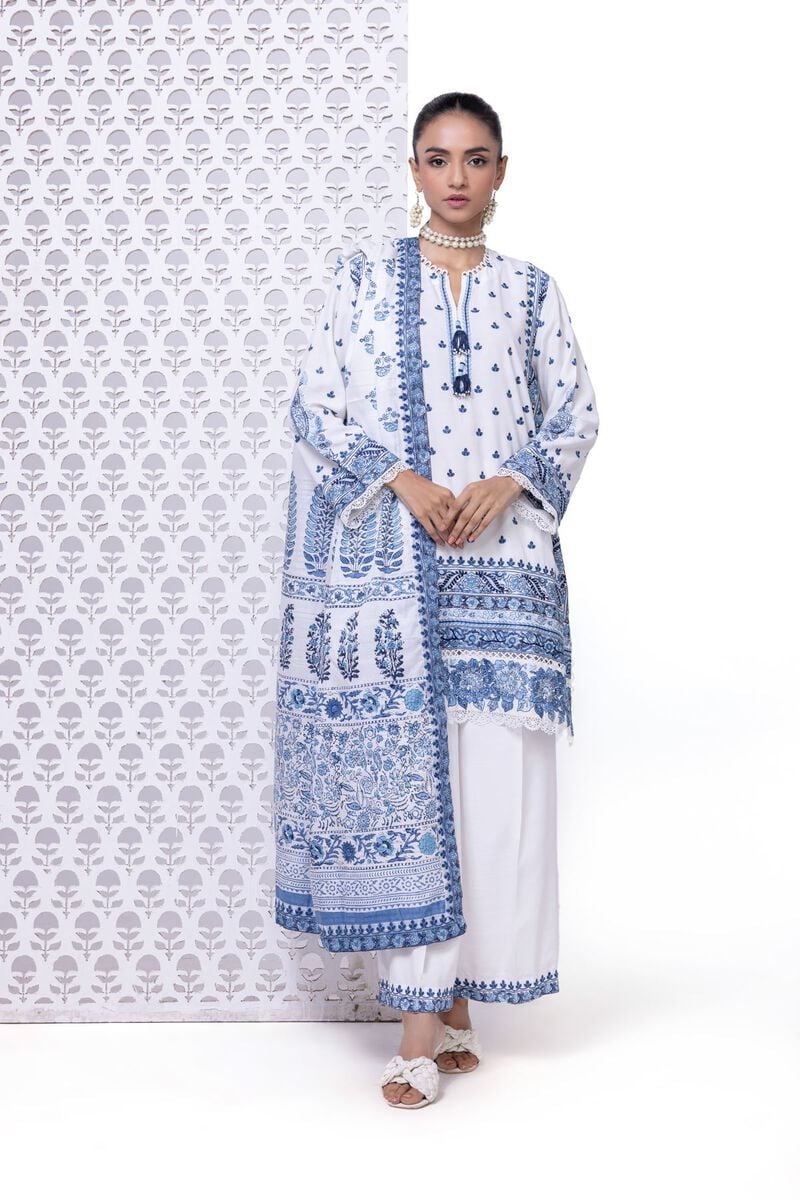
blue white embroidered salwar suit